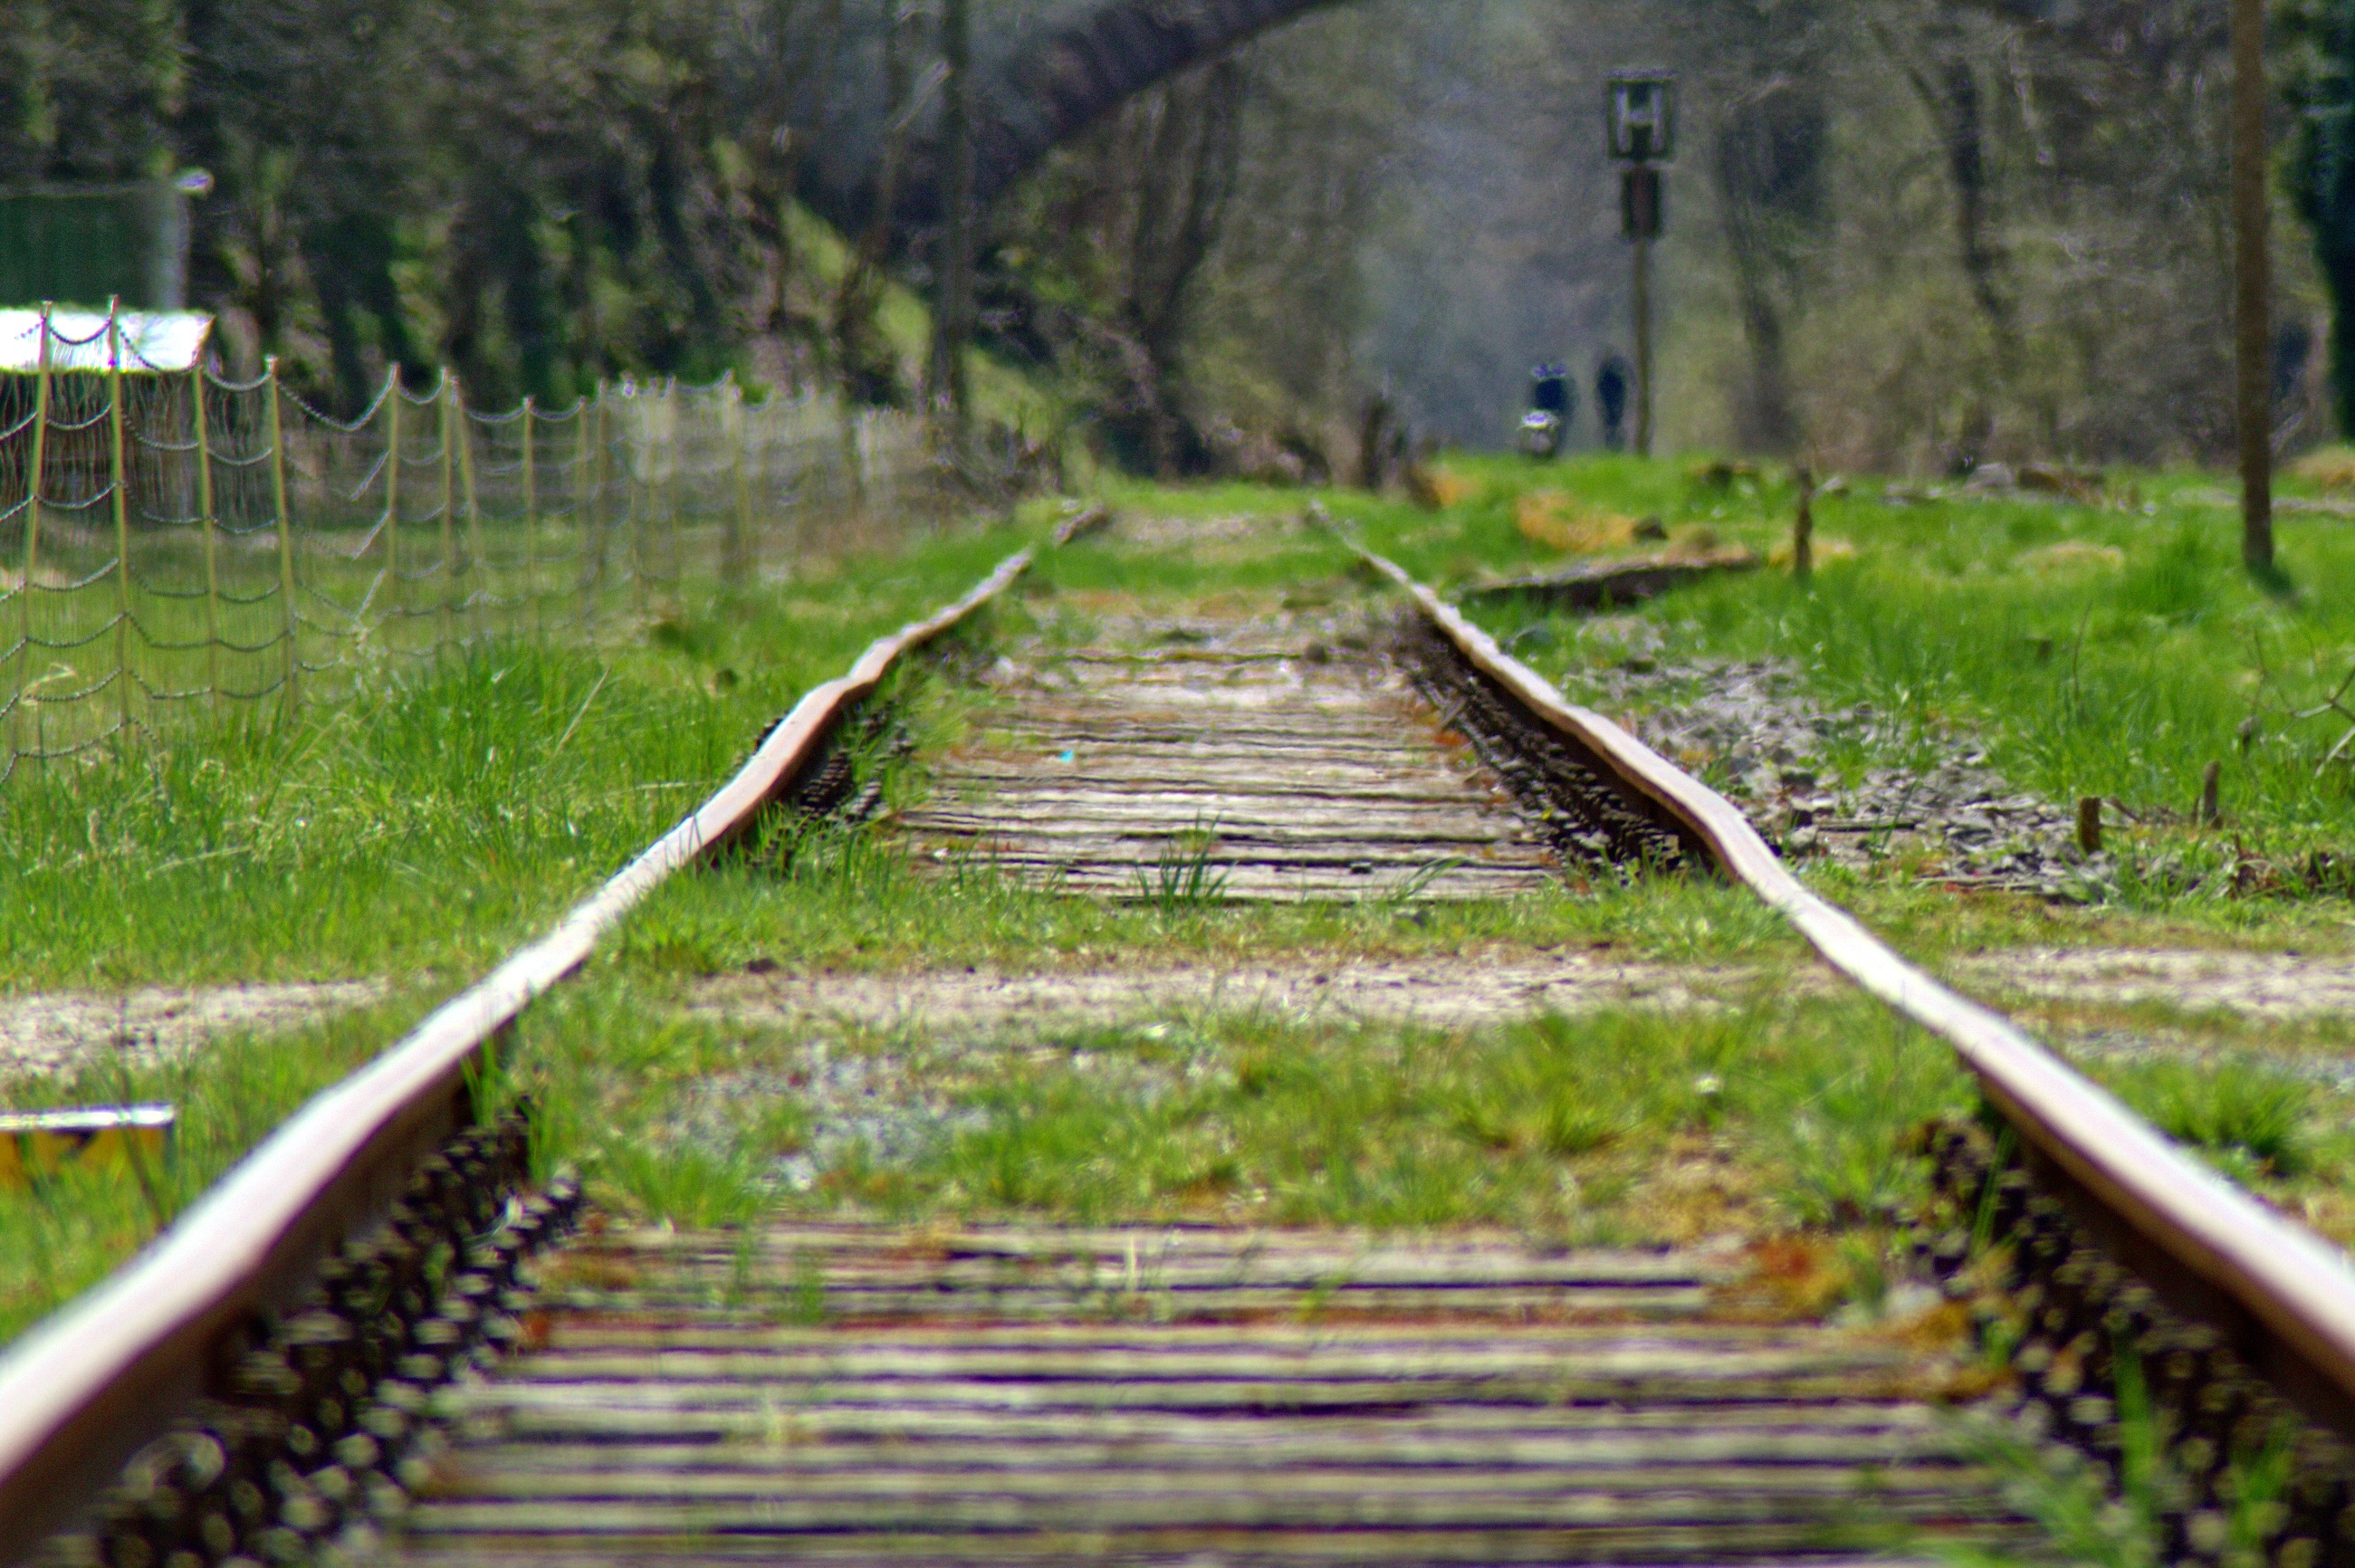
forest, track, railway, transport, vehicle, transition, rail transport, gleise, rural area